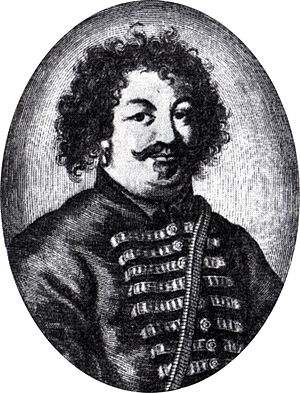
Stenka Razin
Stepan Timofeevitj Razin var en kosakleder, der ledte et oprør mod adelen og zaren i den sydlige del af Det Russiske Kejserrige.